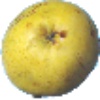
Label: pear_monster